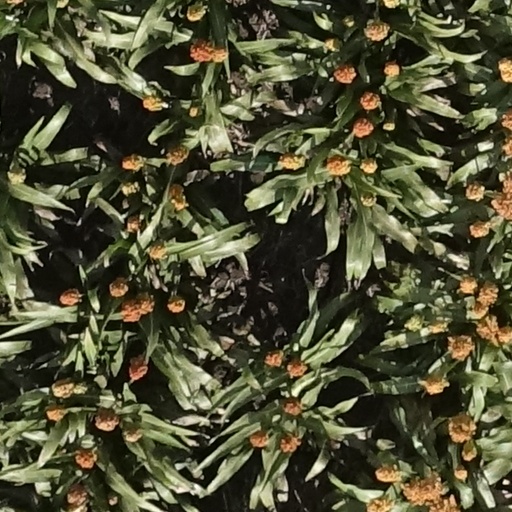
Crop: sorghum